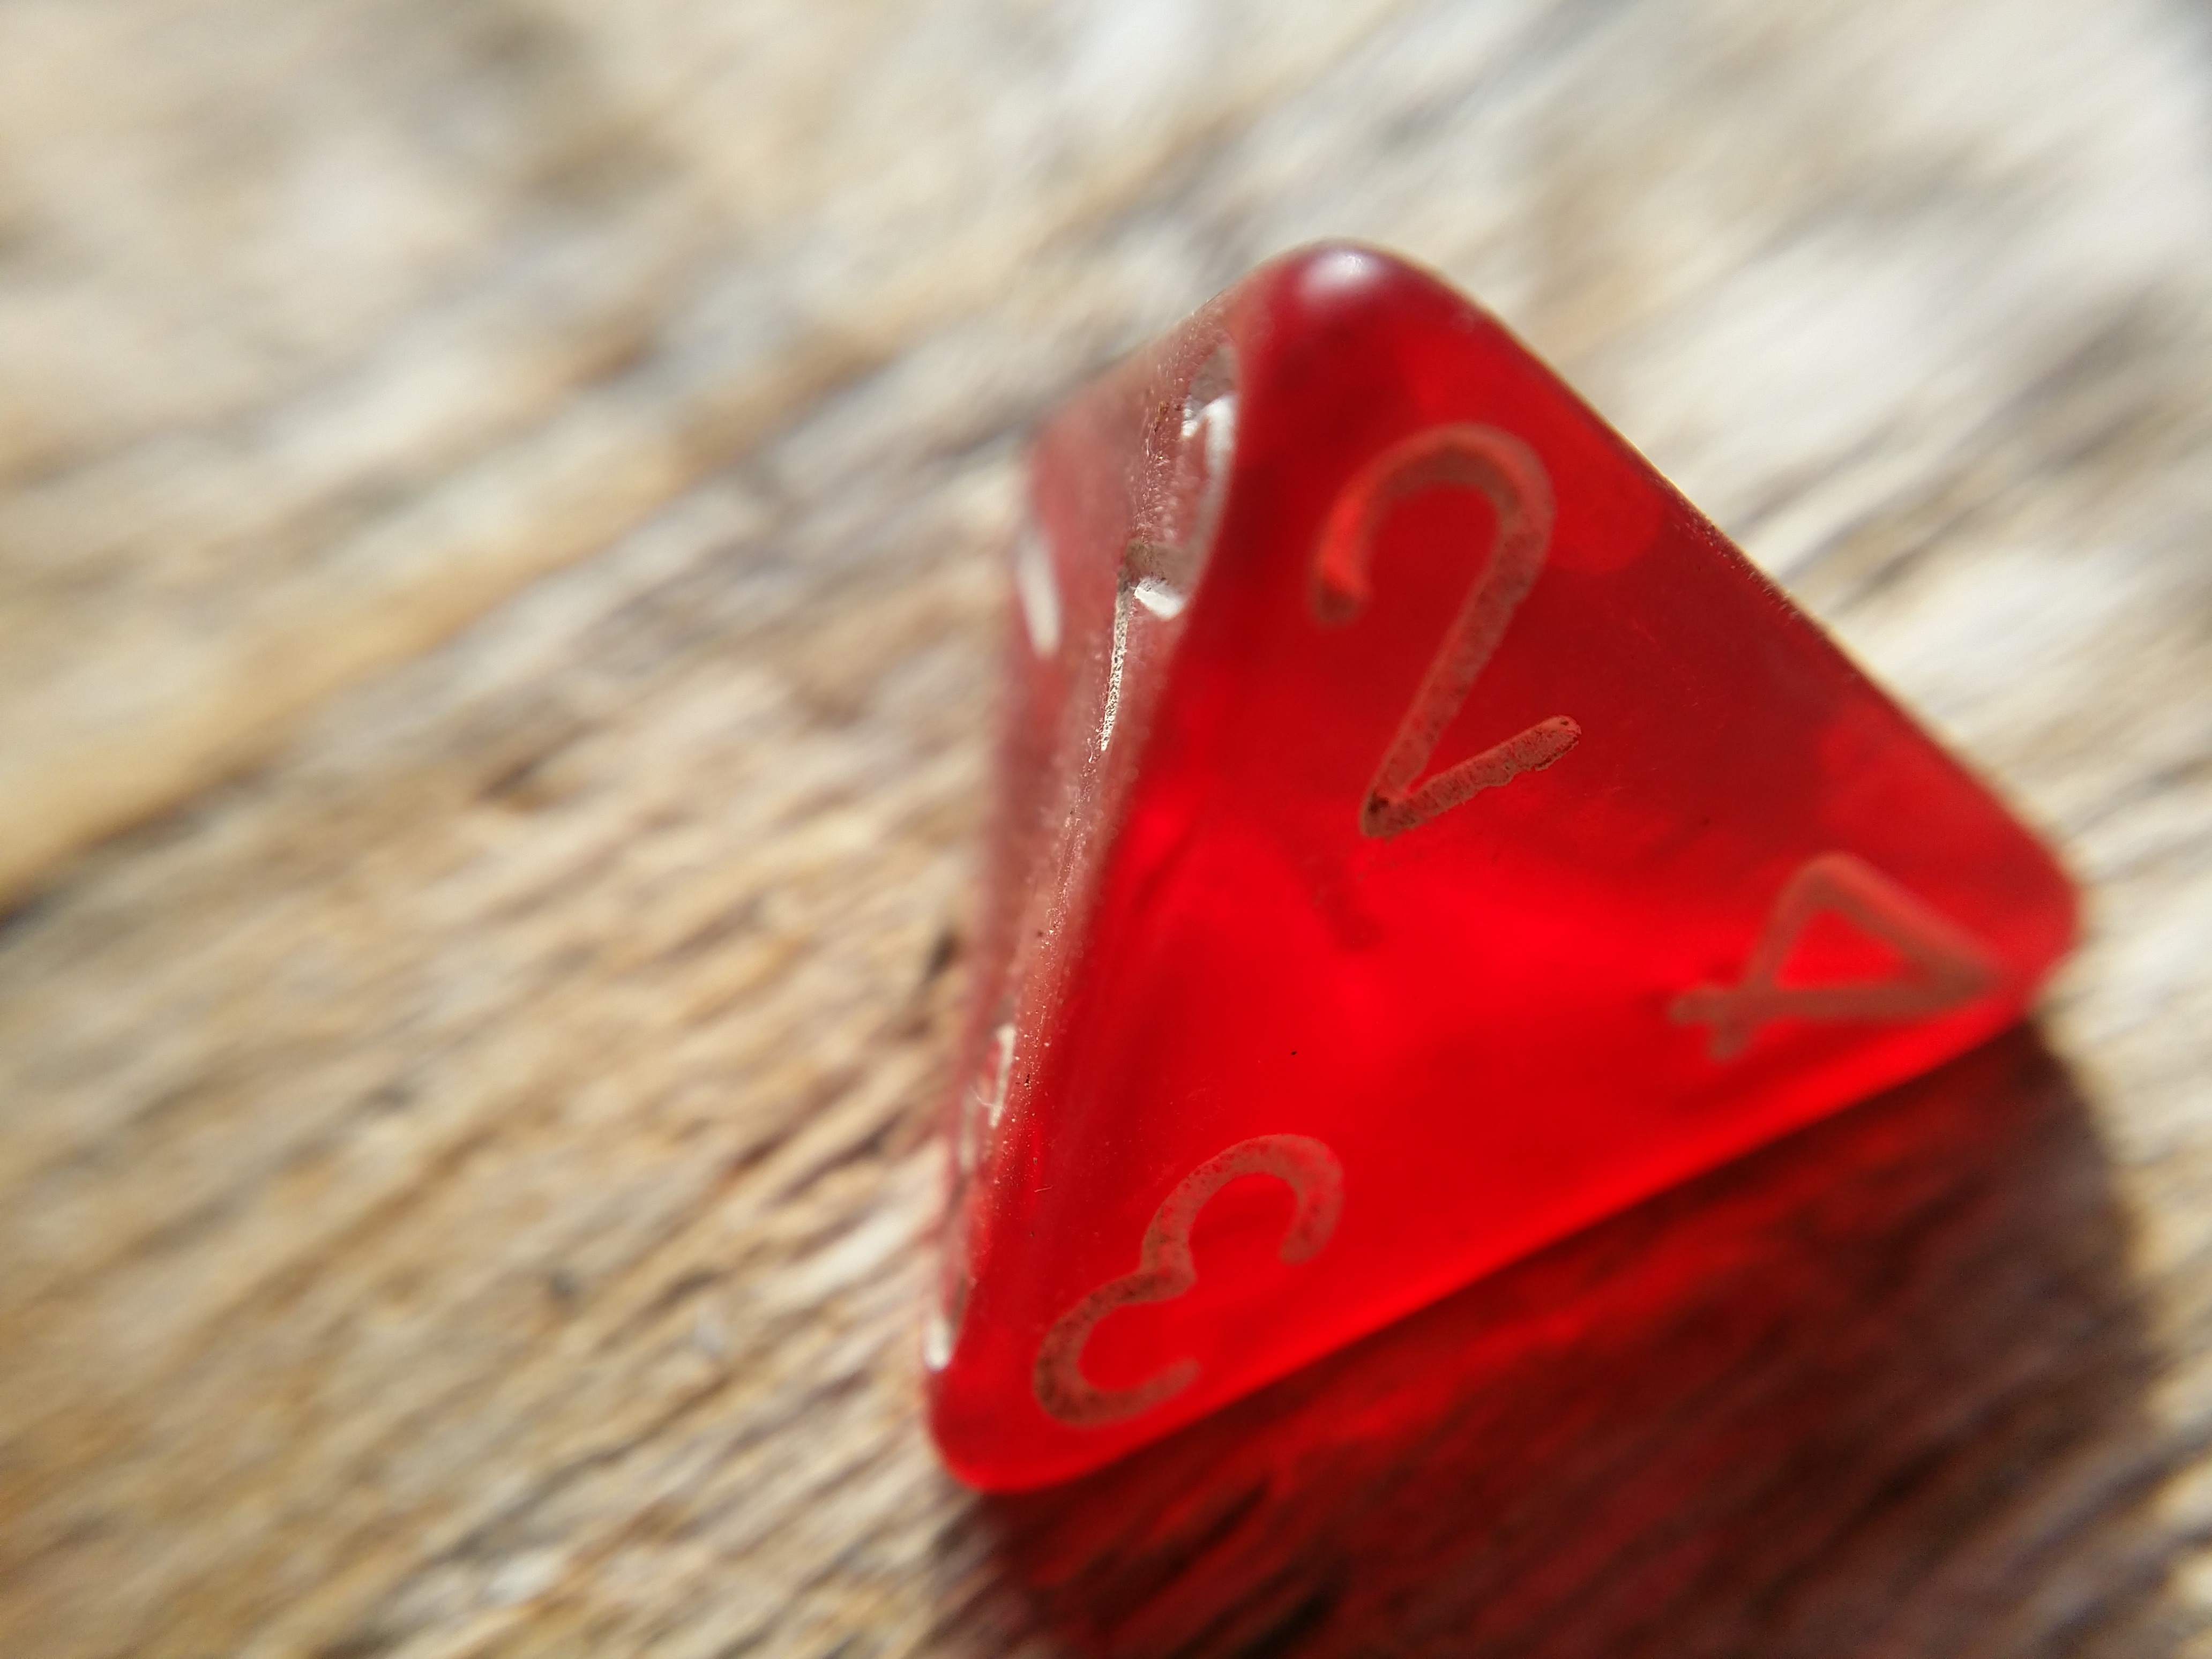
hand, game, play, leaf, flower, petal, heart, red, pyramid, close up, jewellery, roll, games, shape, dice, d4, macro photography, rpg, indoor games and sports